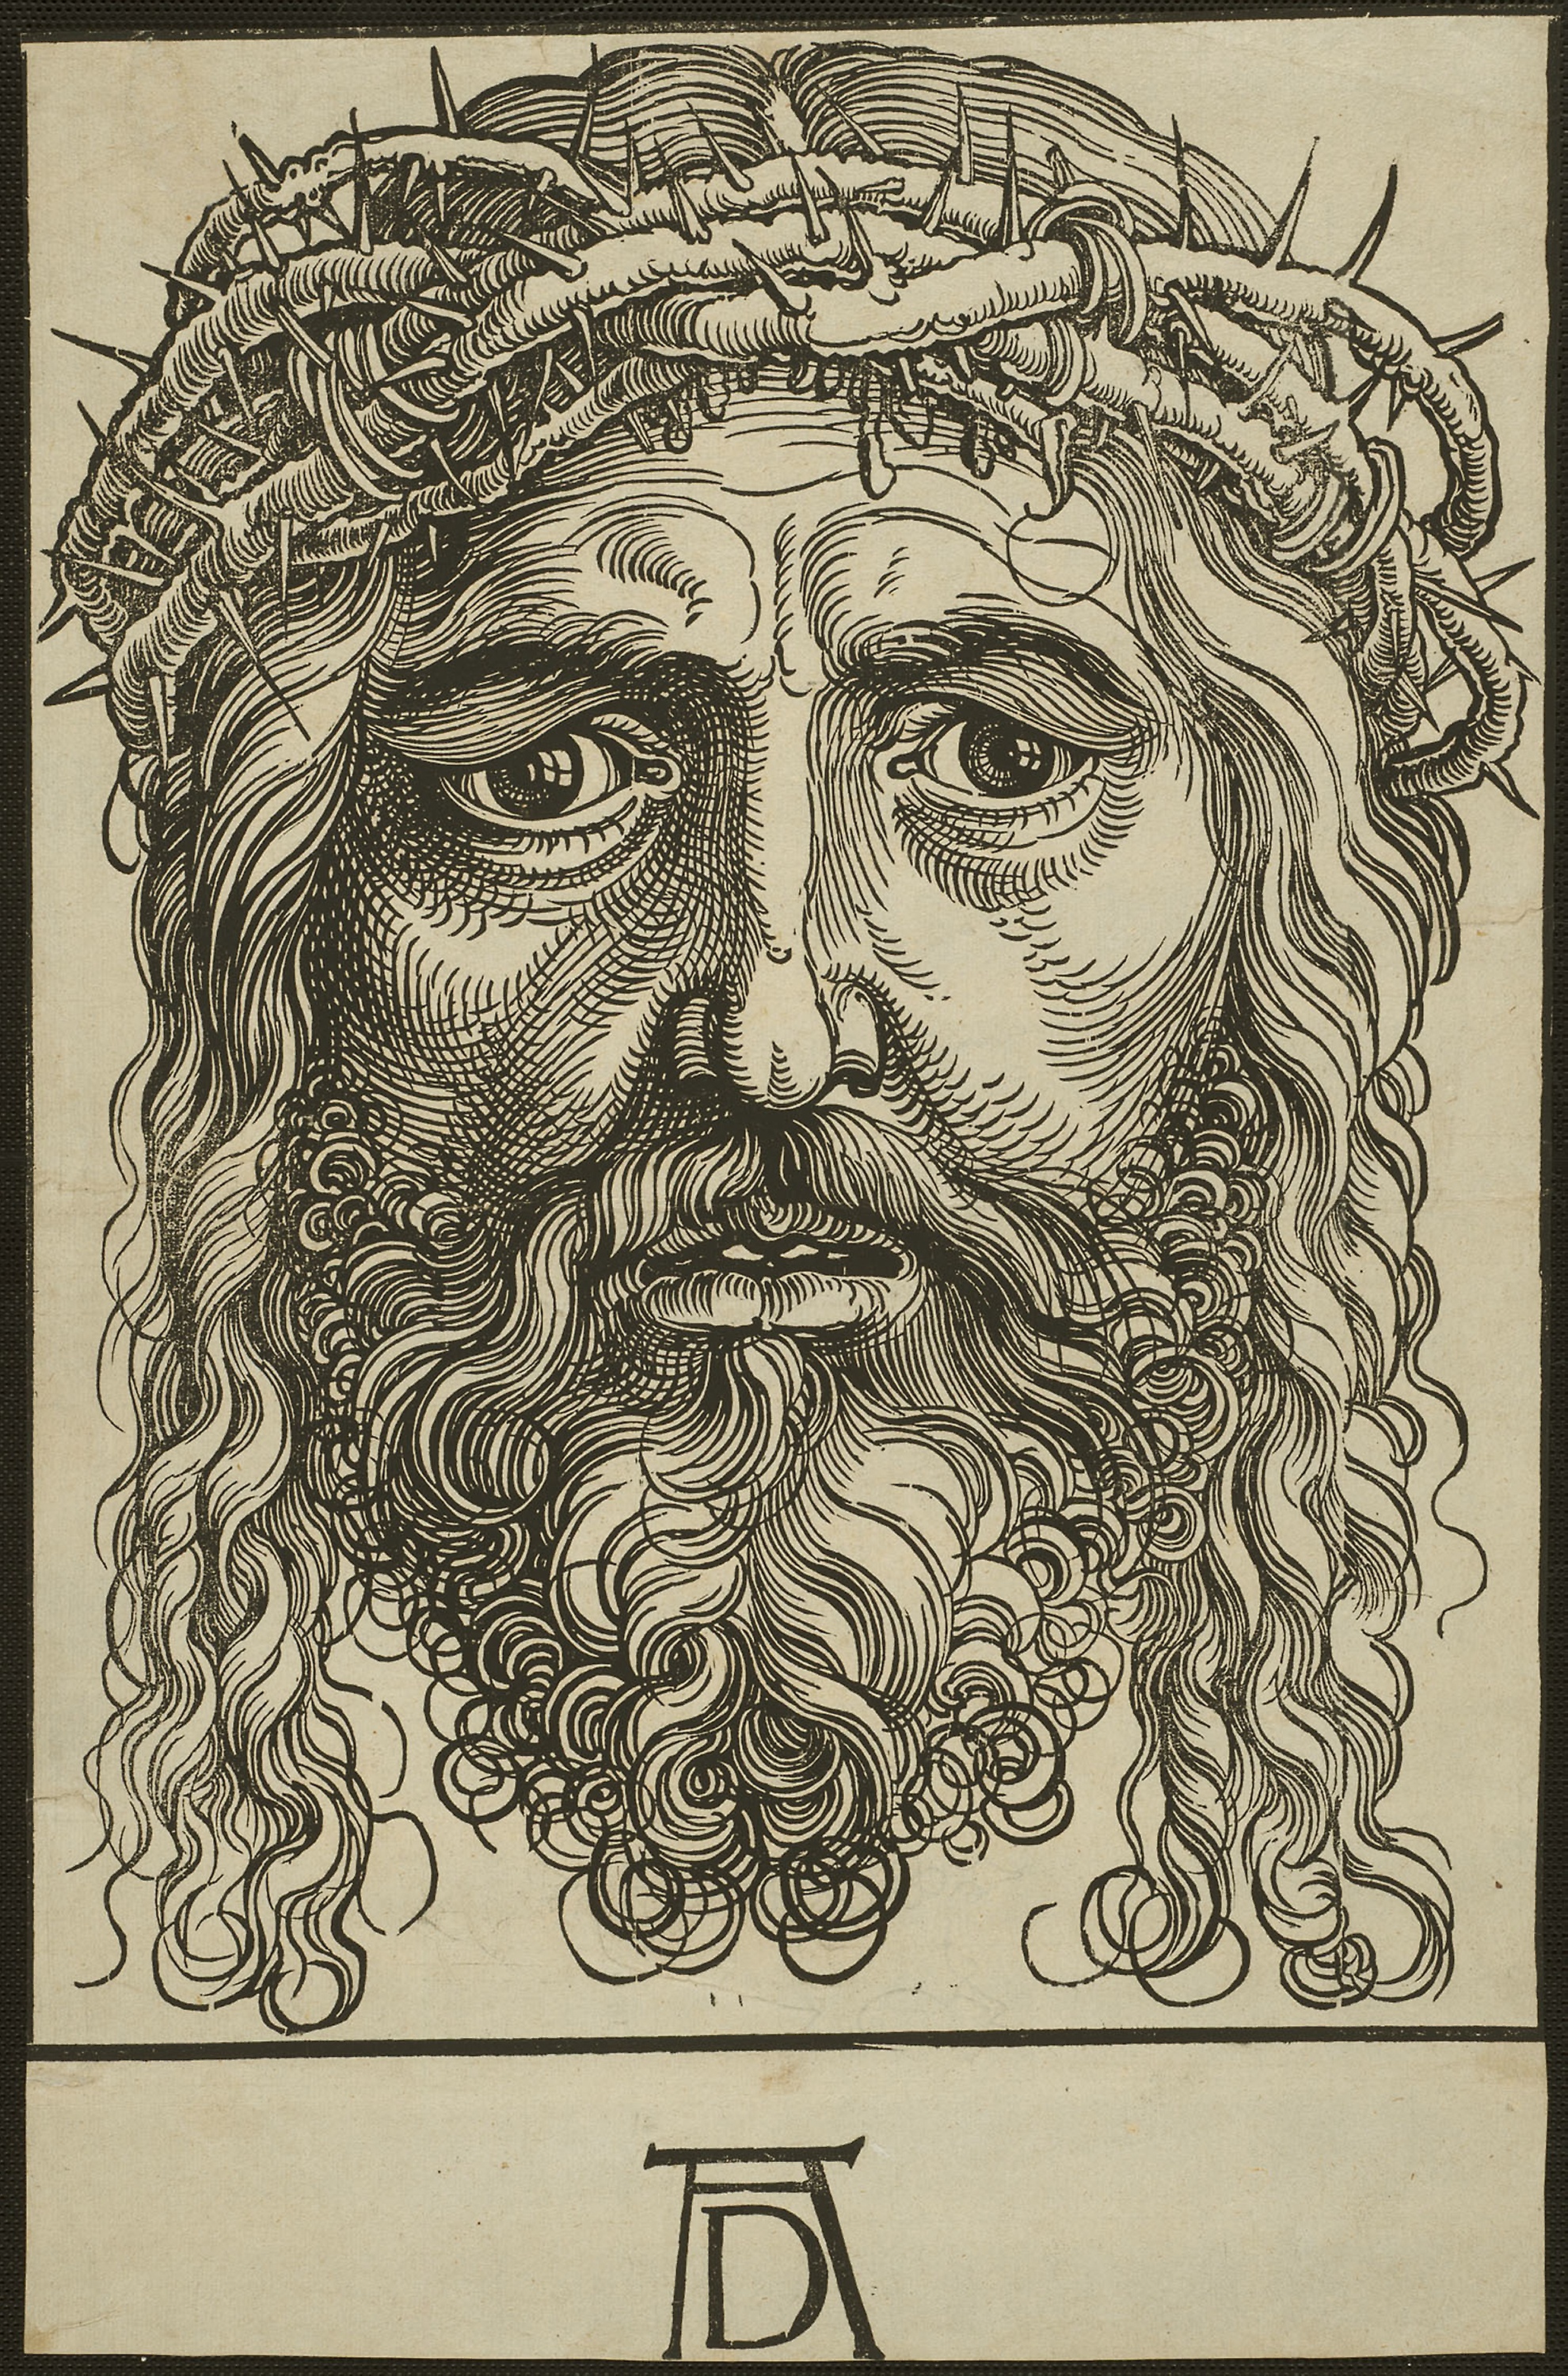
art, head, drawing, black and white, history, illustration, font, portrait, visual arts, facial hair, printmaking, human behavior, artwork, self portrait, tree, sketch